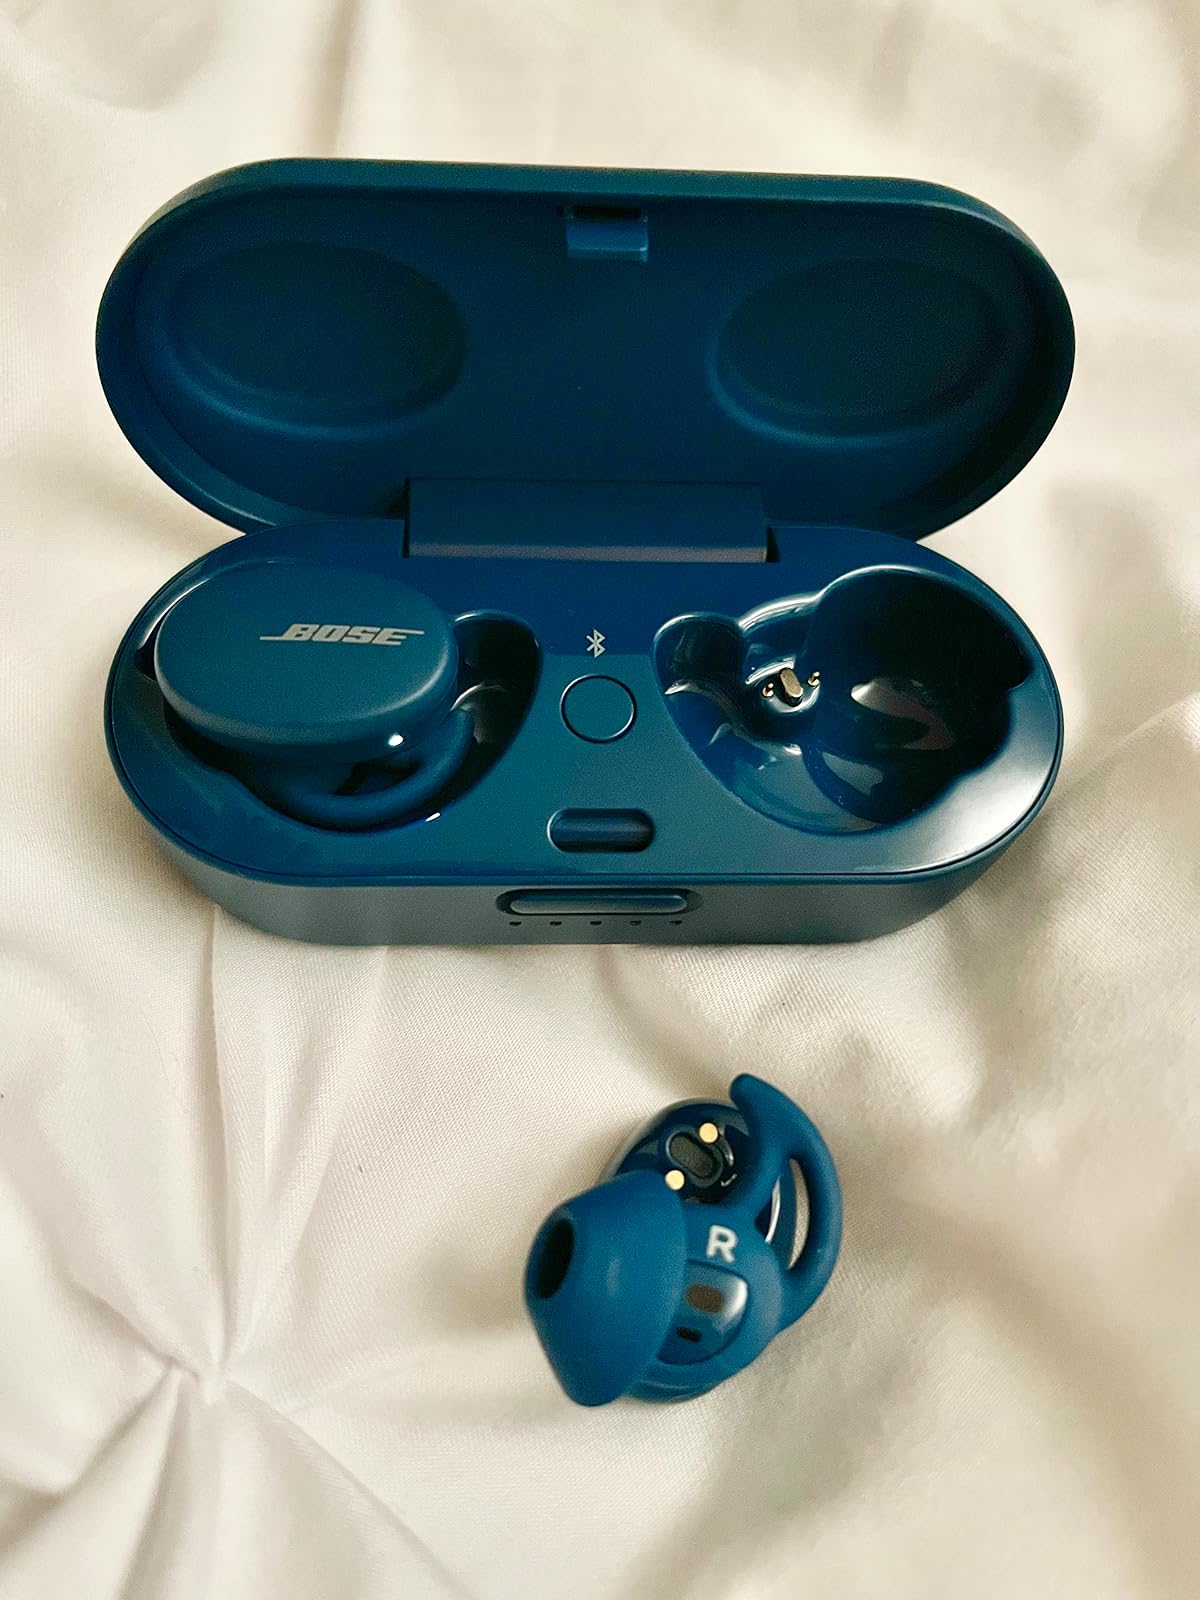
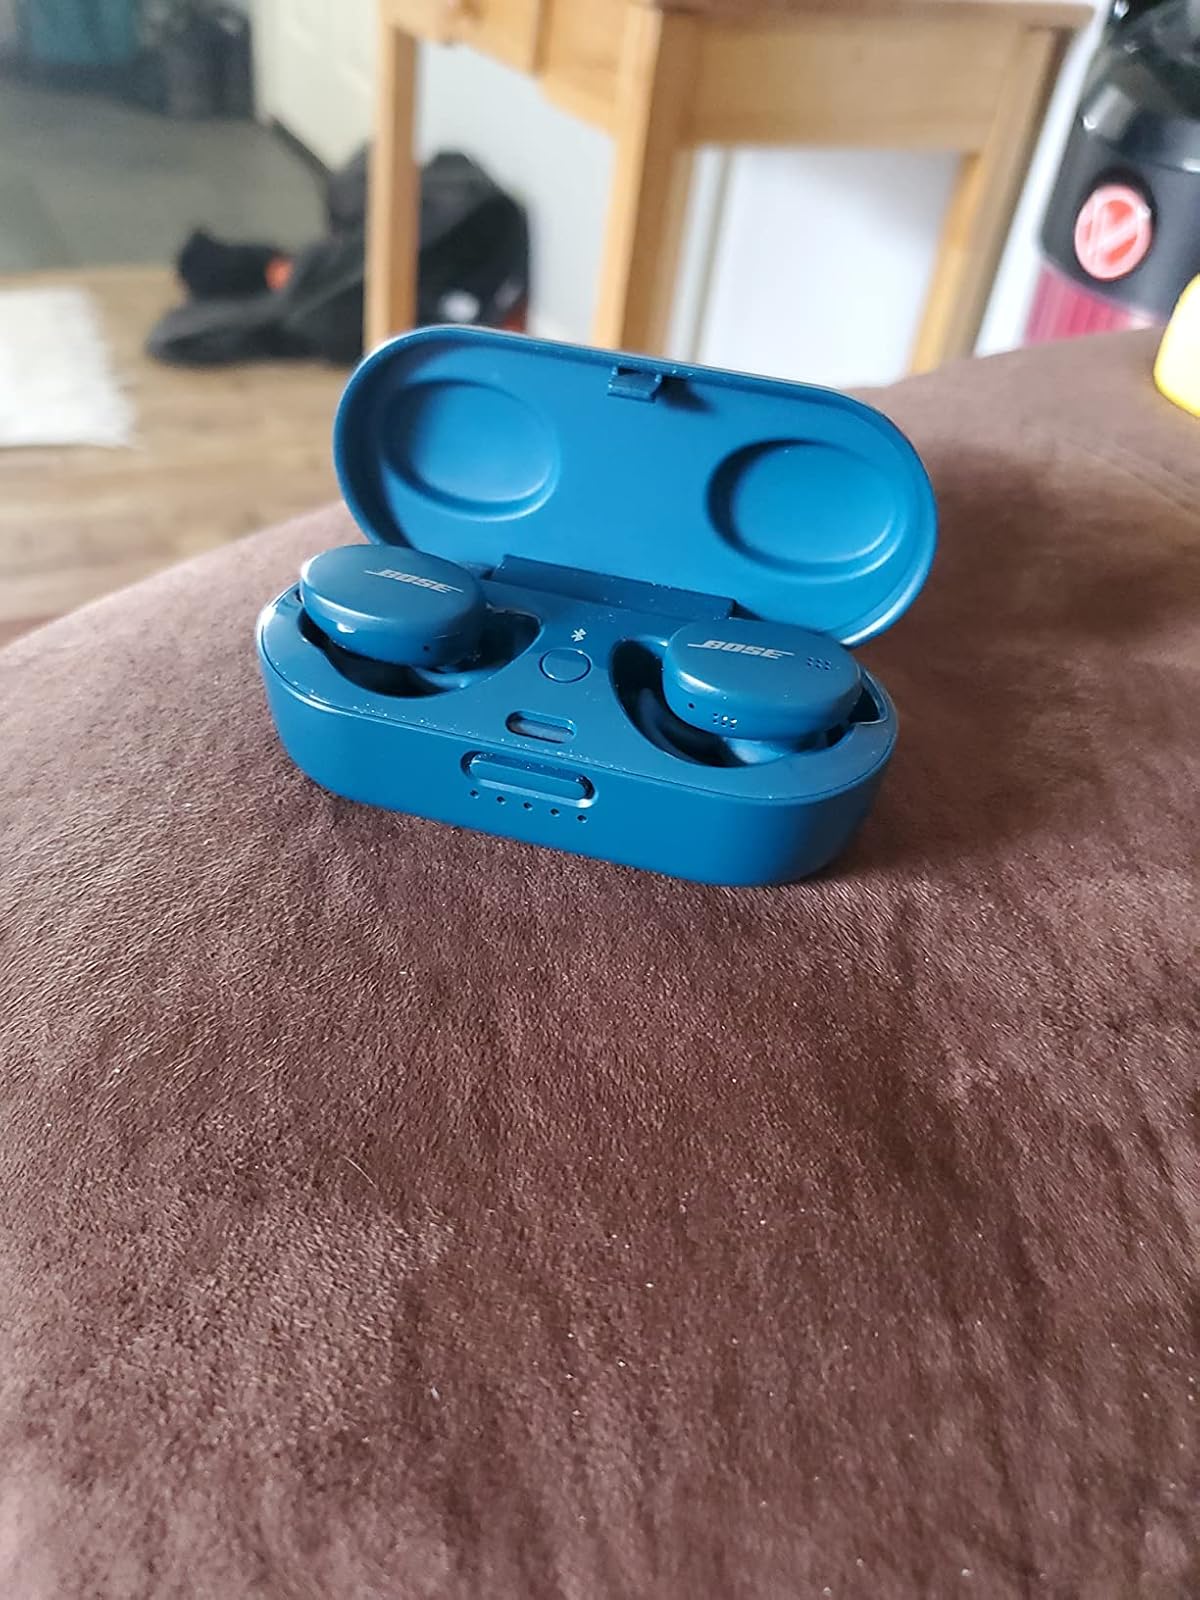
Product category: earbuds
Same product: yes